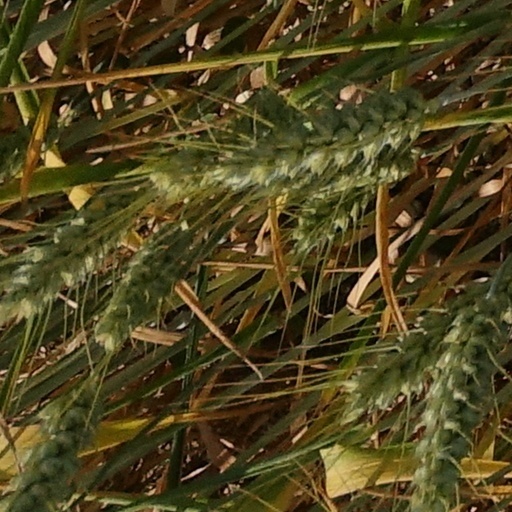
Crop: wheat